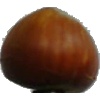
Label: Nut Forest 1